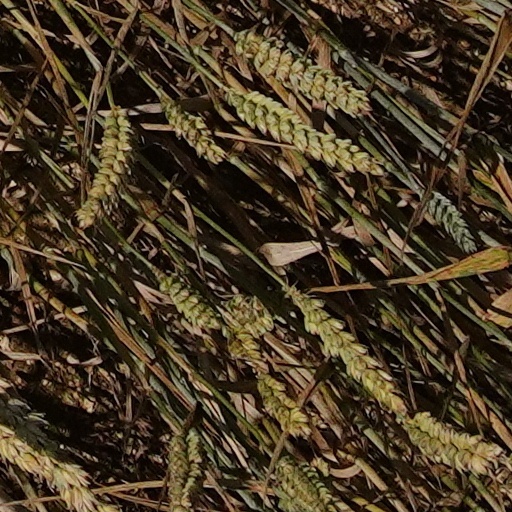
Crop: wheat